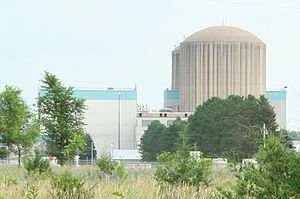
La centrale nucléaire de Prairie Island est située le long du Mississippi à Red Wing dans le Minnesota juste à côté de la réserve indienne de Prairie Island.